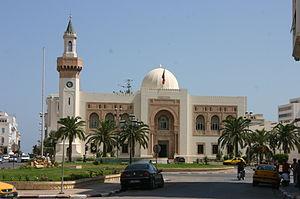
Le Maghreb est une région située en Afrique du Nord, partie occidentale du monde arabe correspondant à l'espace culturel arabo-berbère, comprise entre la mer Méditerranée, la bande sahélienne et l'Égypte.